The Dam Keeper

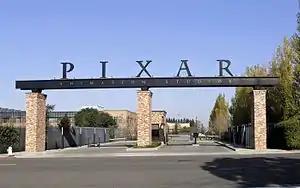
Directors Robert Kondo and Daisuke "Dice" Tsutsumi developed "The Dam Keeper" under a co-op program at Pixar.

"The Dam Keeper" was produced as part of a co-op program at Pixar, under which employees are allowed to develop their own films without the use of studio resources. Directors Robert Kondo and Daisuke "Dice" Tsutsumi were both art directors at Pixar. They had worked together on "Toy Story 3" and "Monsters University". Partially facilitated by having their offices located next to one another's, a friendship quickly formed between the two of them. While Kondo's first job was at Pixar, Tsutsumi had previously been employed at Blue Sky Studios and is married to a niece of famed Japanese animator Hayao Miyazaki. Kondo recalls having been "fascinated by [Tsutsumi's] outside experience" and recognized at the time that his co-worker's "vision always seemed to be greater than the box [of] our responsibility." In 2011, Tsutsumi released his first directorial effort - an animated short film called "Sketchtravel". He was aided on the film by Kondo, who worked on it as an animator. Kondo has described the film as having "very limited animation...like a children's book come to life."